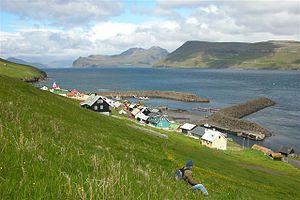
Hestur [ˈhɛstʊɹ], aussi nommée Hestoy [ˈhɛstɔi], est située dans l'archipel des îles Féroé.